Monalisa Perrone

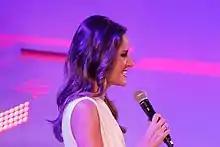
Monalisa Perrone in 2020

Monalisa Gomes Perrone (born 12 November 1969) is a Brazilian journalist. She is a former reporter and presenter for TV Globo and CNN Brazil.